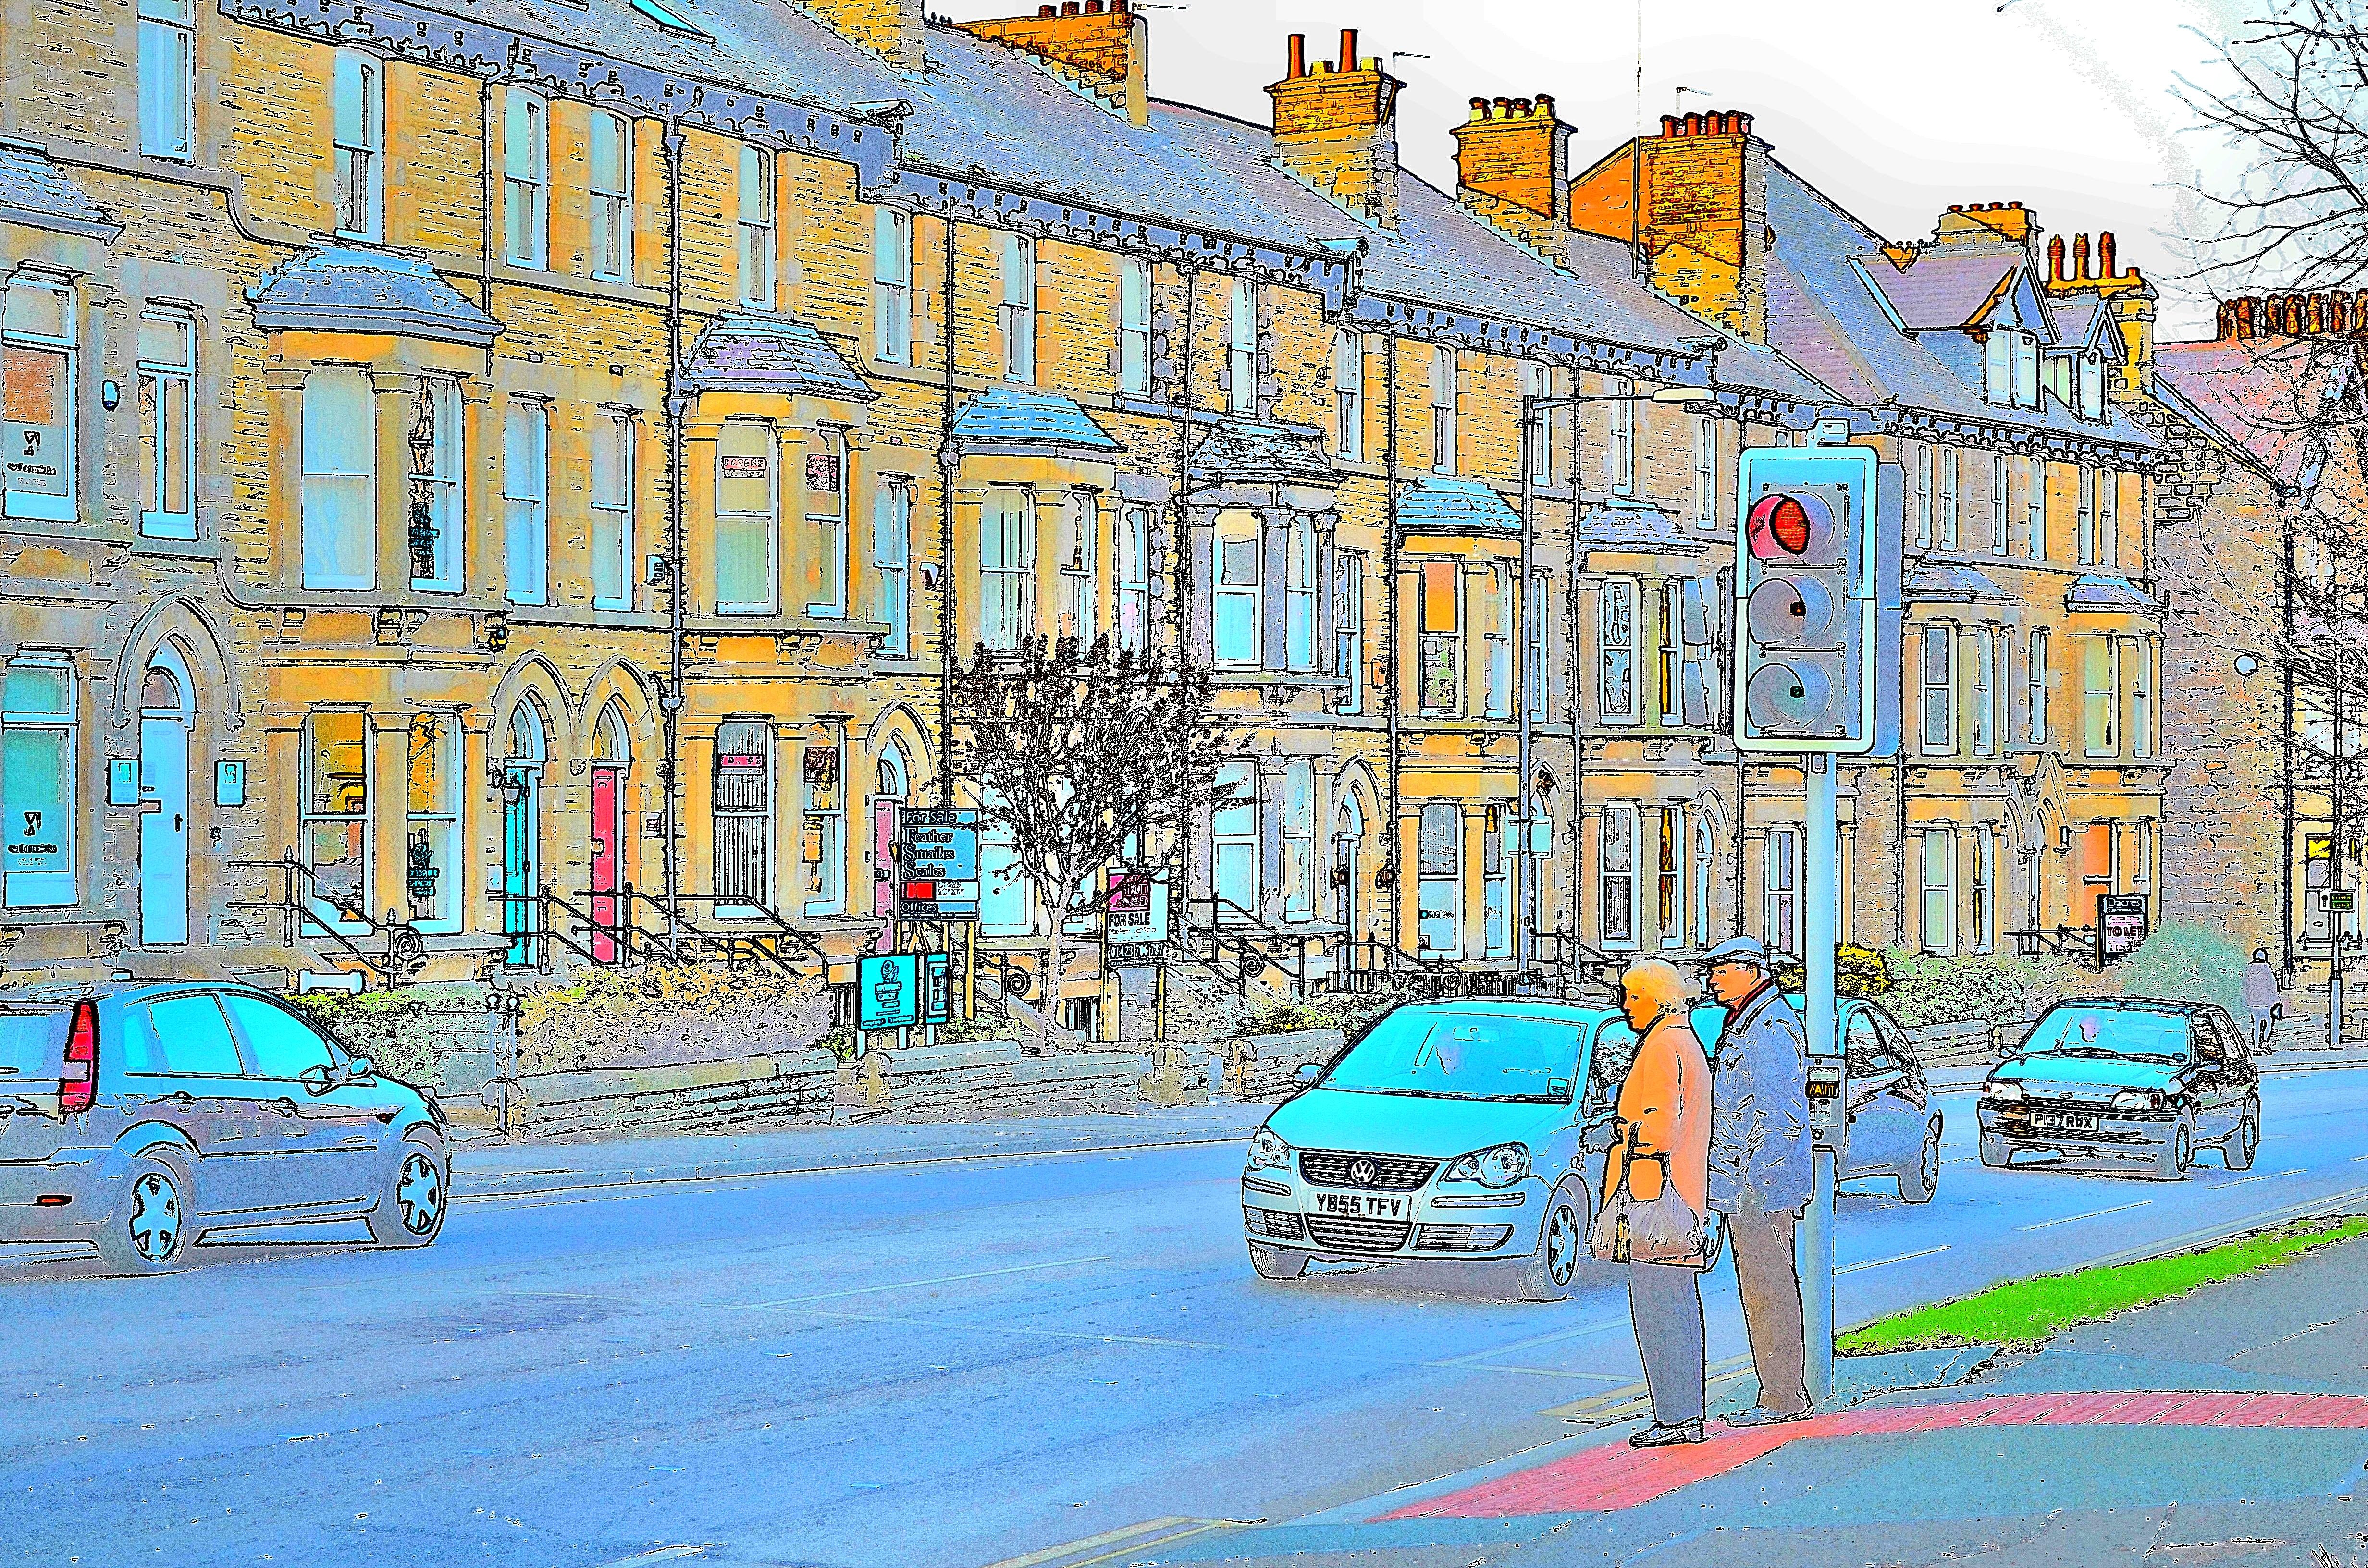
architecture, people, road, traffic, street, town, city, cityscape, downtown, suburb, plaza, facade, waterway, england, art, lights, background, sketch, infrastructure, houses, cars, picture, town square, estate, charles, neighbourhood, illustrations, urban area, residential area, human settlement